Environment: lab
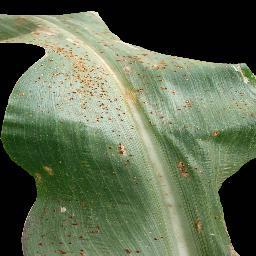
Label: common_rust